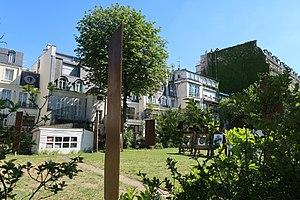
Les Archers de Paris, 53 boulevard de l'Amiral Bruix (Paris, 16e).
Le boulevard de l’Amiral-Bruix est un boulevard du 16ᵉ arrondissement de Paris. C’est une partie des boulevards des Maréchaux.